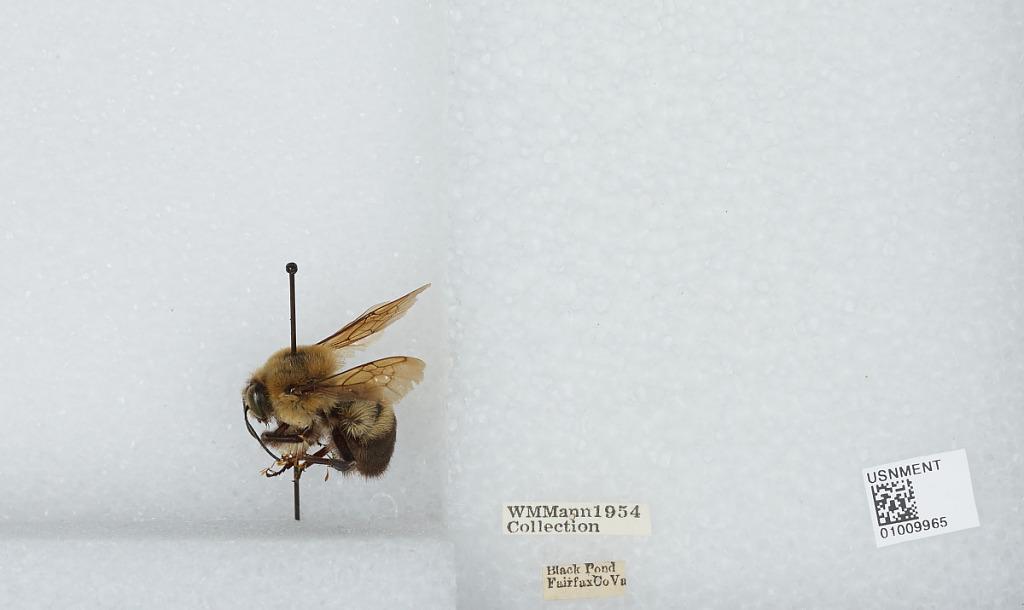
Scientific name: Bombus (Separatobombus) griseocollis (De Geer)
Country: United States
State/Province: Virginia
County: Fairfax
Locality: Black Pond
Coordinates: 39.0244, -77.2467